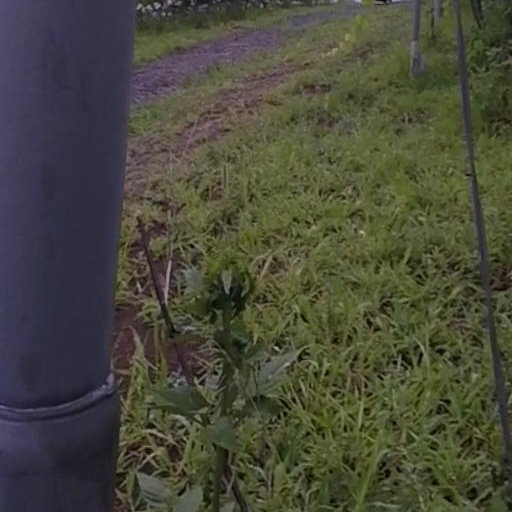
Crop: grape